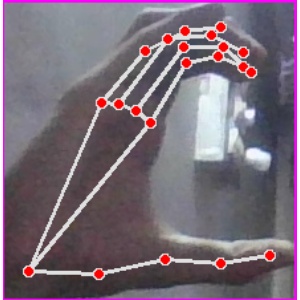
अक्षर: ऋ